Alexander Rolls

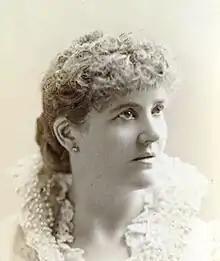
Actress Helen Barry, second wife of Alexander Rolls

Actress Helen Barry was born Elizabeth Short on 5 January 1840 in Lee, Kent, England, the daughter of Charles Henry Short and his wife Mary. Her daughter Esther E Brandon was born in Greenwich, Kent in the second quarter of 1855, around the time of Elizabeth's marriage to Joseph Brandon, a native of Belgium. Elizabeth began acting as Helen Barry in 1872, after her divorce, and after her daughter Esther had been put out as an apprentice. Helen Barry first appeared in "Babil and Bijou" at the Covent Garden Theatre. The actress also performed in "The Happy Land" at the Court Theatre, and "Arkwright's Wife" at the Leeds Theatre Royal and, following its move, London's Globe Theatre. She appeared in "Heart's Delight" in 1873–1874, and "Led Astray" at the Gaiety Theatre in 1874. After touring outside London, she returned to star in "Around the World in Eighty Days" and "Heartsease", both at the Princess's Theatre, London. In 1876, Barry starred in "L'Étrangère" and, later, "True Till Death". Helen Barry continued to perform in the theatre after her second marriage.